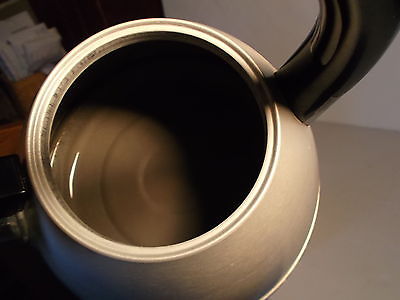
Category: kettle